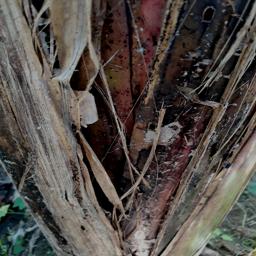
Label: BACTERIAL SOFT ROT